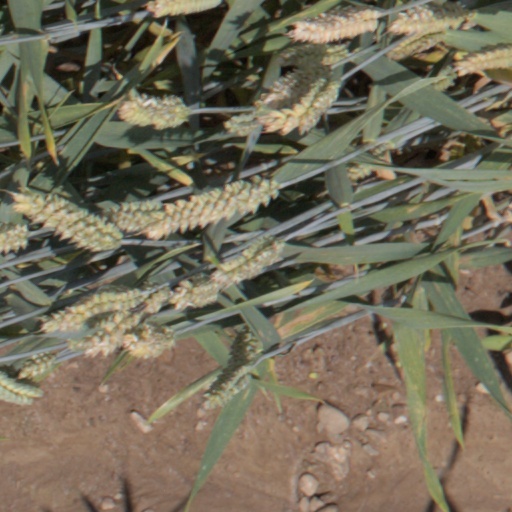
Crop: wheat